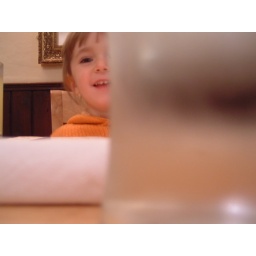
Joni across the table from me and my pint of water (driving) in the pub.